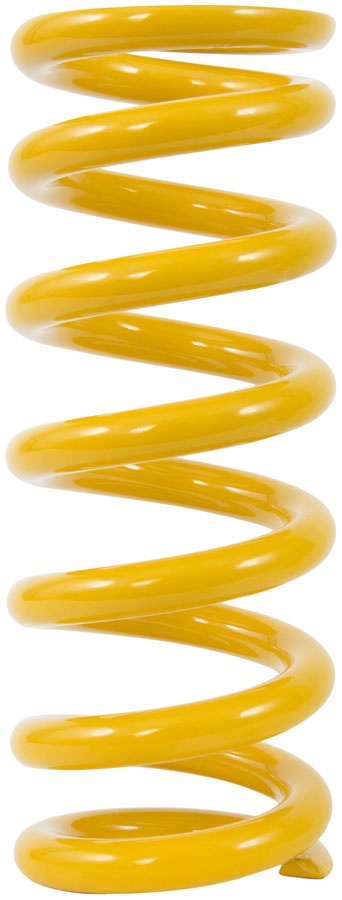
Ohlins Rear Shock Lightweight Coil Spring - 571 lbs/in 67mm Stroke
.top{margin-bottom:30px;}.top li{margin-left:5%;margin-right:5%;margin-top:10px;line-height:120%;list-style-position:outside;} Ohlins Rear Shock Lightweight Coil Spring - 571 lbs/in 67mm Stroke. Achieve a perfectly tuned suspension with the Ohlins lightweight spring series. With a wide range of spring rates available you can easily find the right spring for your bike and riding style.The latest generation of their spring series combines race-ready weights with big mountain strength. Cutting-edge heat treatments and advanced materials enable Ohlins to stress their spring coils more intensely without damage allowing them to build them stronger and lighter than ever before. All spring series come in increments as small as 4 Nm/23 lbs/in making it easy to find a spring that suits your bike and riding style If you require more than two turns of preload we recommend switching to a stiffer spring to achieve optimal performance table{border-collapse:collapse;width:100%;}td{text-align: left;padding: 8px;font-weight:350;}tr:nth-child(even){background-color:#f2f2f2}th{background-color:#eb212e;color:white;text-align:left;padding:8px;}.desc ul{font-size:24px;font-weight:600;margin-left:-25px;padding-top:35px;border-top:3px solid #f0f0f0;}.desc li{list-style:none;border-bottom:4px solid #eb212e;width:142px;} TECH SPECS Stroke (ins) 2.65Material SteelI.D. (mm) 36Spring Weight 571
Brand: Ohlins
Category: Sporting Goods > Outdoor Recreation > Cycling > Bicycle Parts